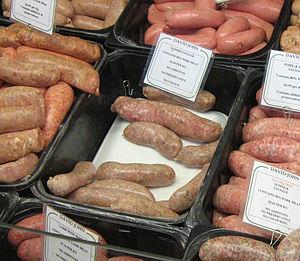
Le terme charcuterie désigne couramment de nombreuses préparations alimentaires à base de viande et d'abats, crues ou cuites. Elles proviennent majoritairement, mais pas exclusivement, du porc, dont presque toutes les parties peuvent être utilisées, et ont souvent le sel comme agent de conservation.